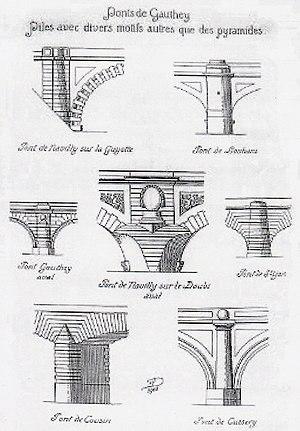
décoration des ponts autres que pyramides
Émiland Marie Gauthey, né à Chalon-sur-Saône le 3 décembre 1732 et mort à Paris le 14 juillet 1806, est un ingénieur civil et architecte français du XVIIIᵉ siècle. Ingénieur des États de Bourgogne, il est le concepteur de très nombreuses réalisations dans sa région comme le canal du Centre entre Digoin et Chalon-sur-Saône, des ponts comme ceux de Navilly et de Gueugnon, ou encore d'édifices comme l'église Saint-Pierre-et-Saint-Paul de Givry ou le théâtre de Chalon-sur-Saône.